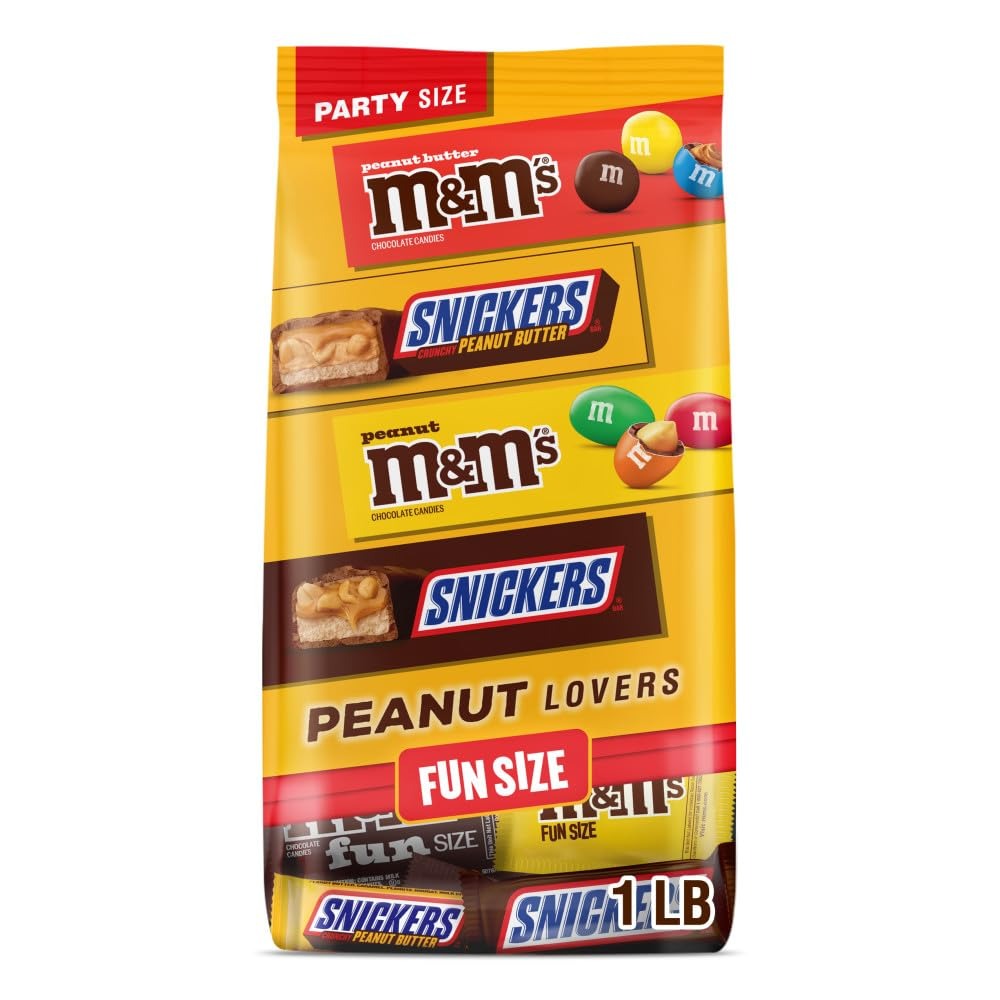
Item Name: M&M'S Chocolate Candy and SNICKERS Fun Size Peanut and Peanut Butter Choclate Variety Assortment Candy Packs , 22.66 Oz Bulk Bag
Bullet Point 1: PERFECT GIFT FOR PEANUT LOVERS: Delight every peanut enthusiast with mini chocolate bars, this bulk candy is ideal for filling candy gifts or a candy bag
Bullet Point 2: CELEBRATION IN EVERY BITE: Savor festive chocolate candy gifts with our mix of peanut and peanut butter treats, adding sweetness to your celebrations
Bullet Point 3: FOR GATHERINGS: Elevate any movie night with this fun size candy variety pack, perfect for sharing sweet moments with family and friends
Bullet Point 4: CONVENIENT PACKAGING: This bulk chocolate candy bag filled with individually wrapped chocolates is great for creating memorable celebrations, from party favors to Valentine's Day party treats
Bullet Point 5: VERSATILE TREAT: Use our assorted candy variety pack to complement your party decorations, bringing joy and a touch of variety to every celebration
Value: 22.66
Unit: Ounce

Price: 9.99